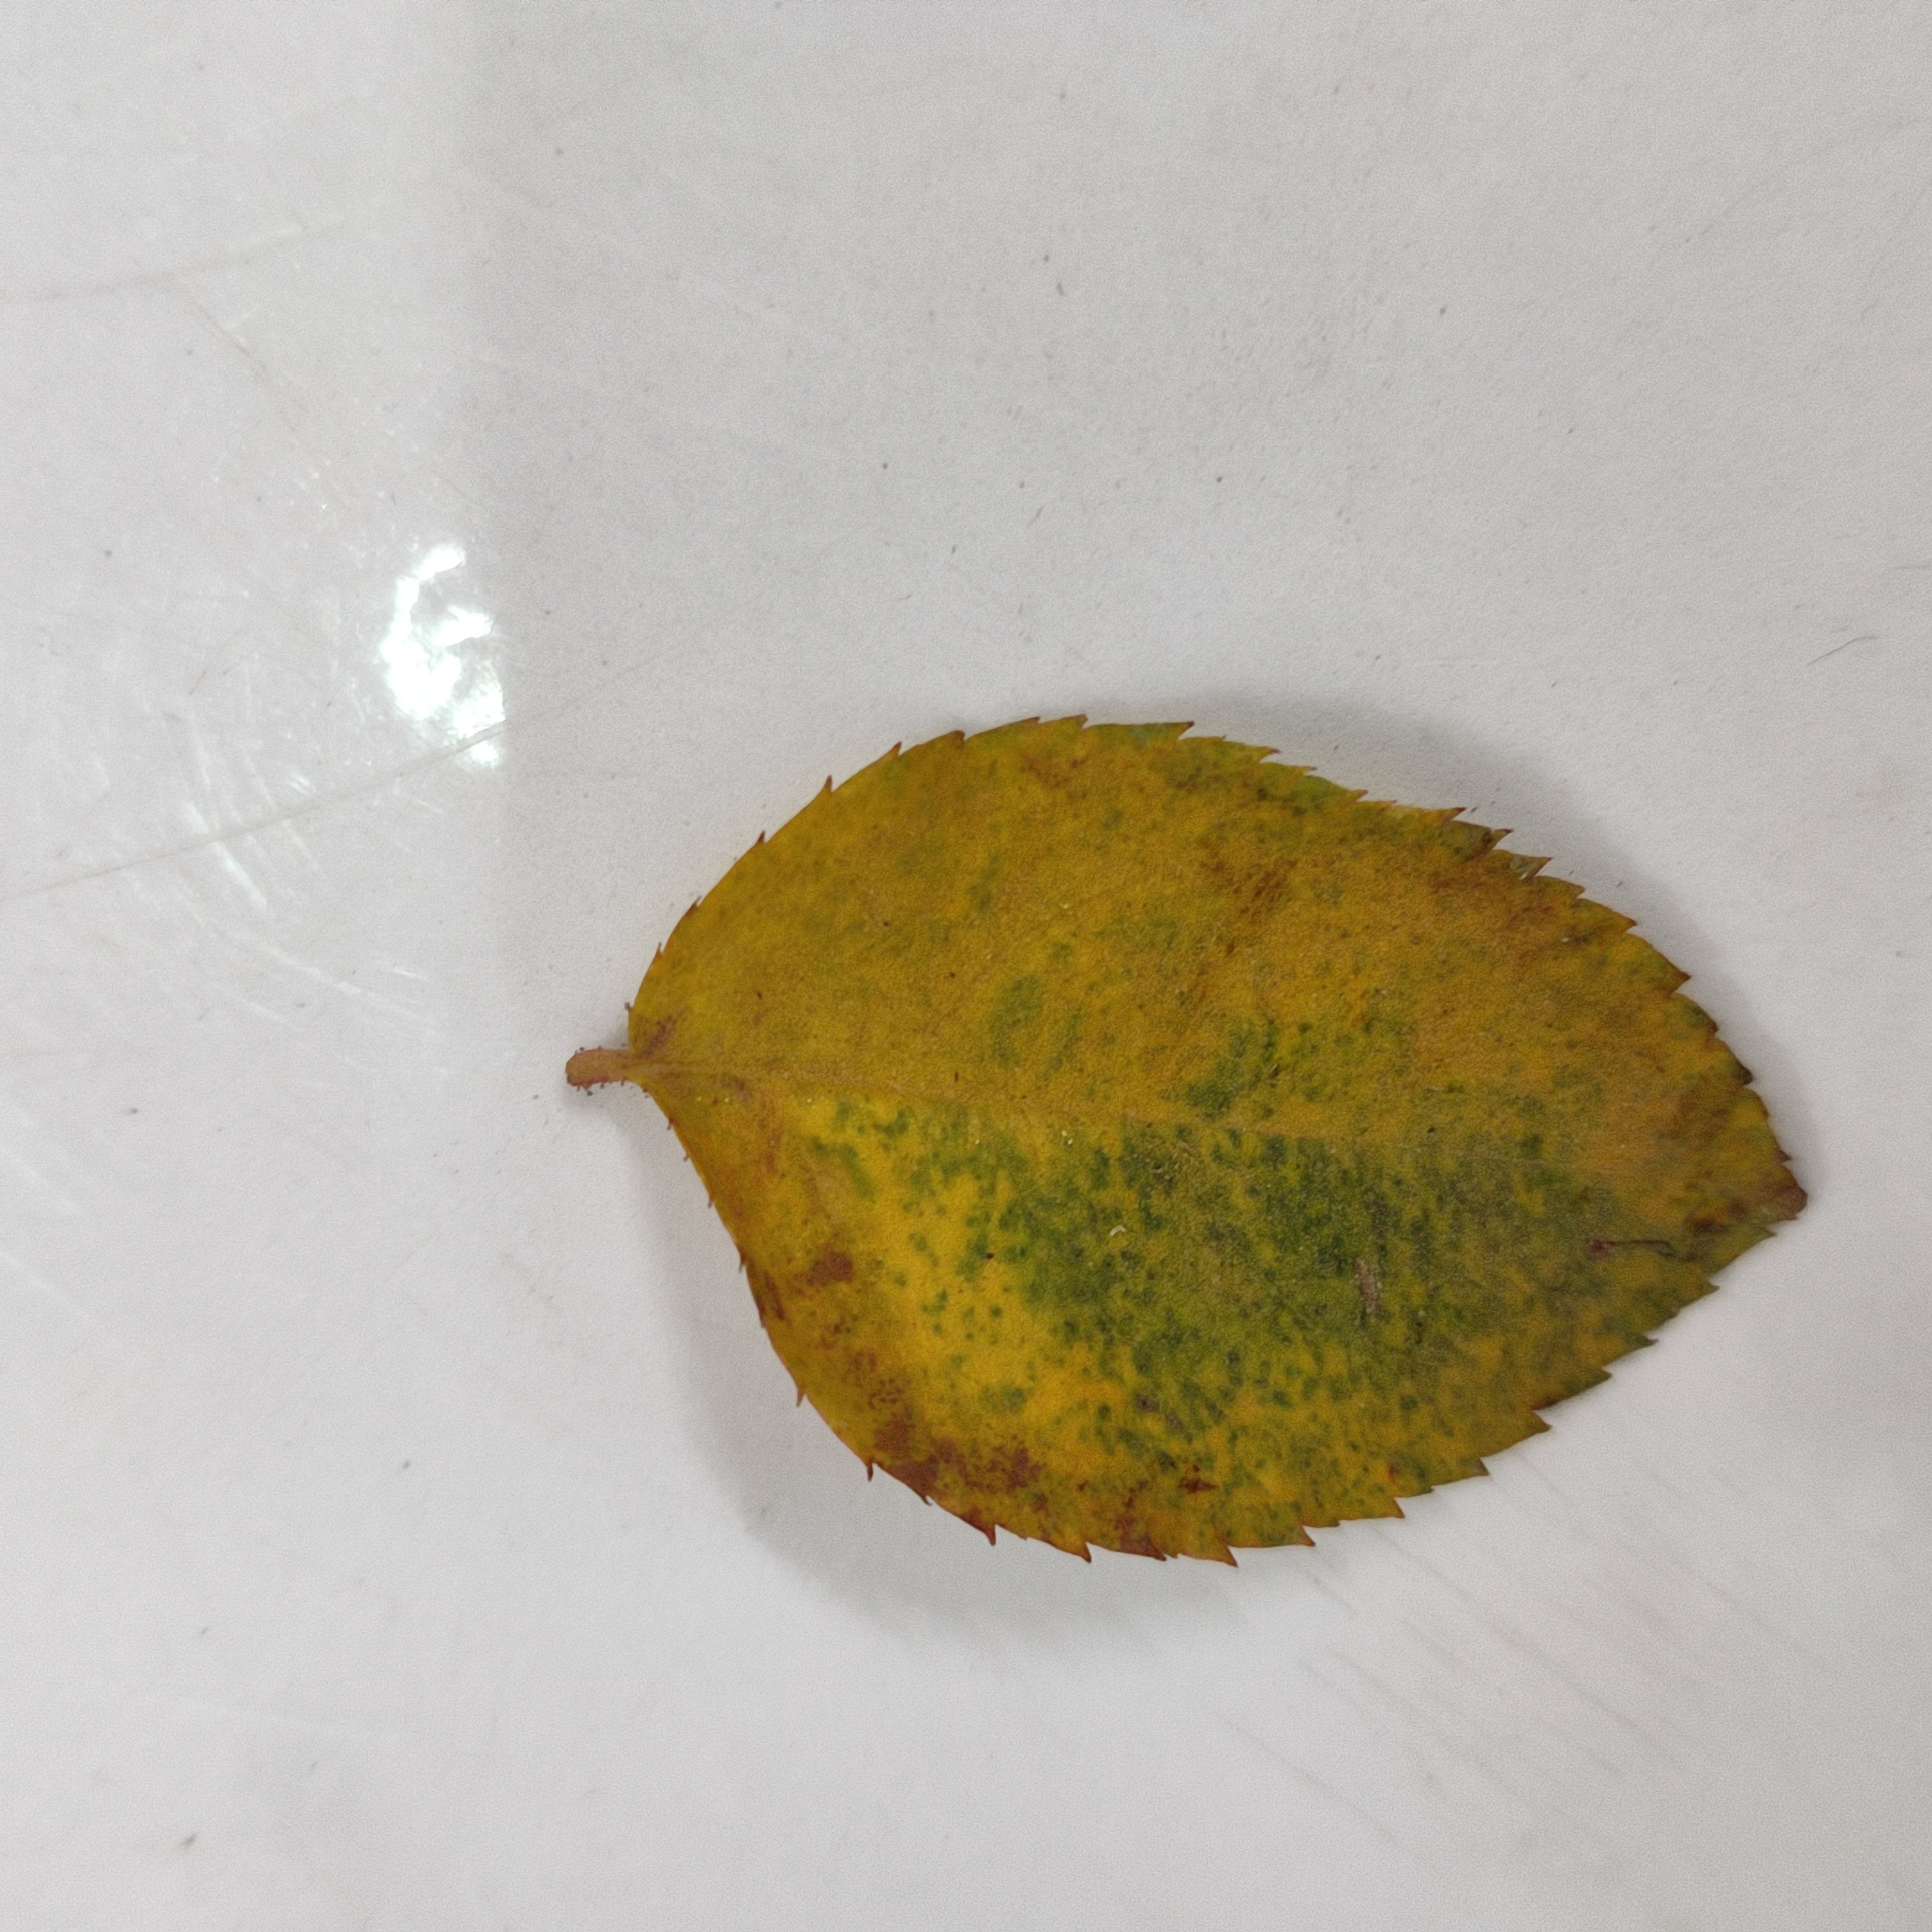
Label: Yellow Mosaic Virus